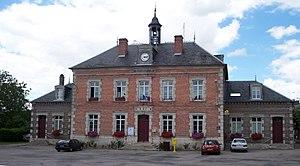
Mairie de Pâlis, dans le département de l'Aube
Palis est une commune déléguée d'Aix-Villemaur-Pâlis et une ancienne commune française située dans le département de l'Aube, au nord du pays d'Othe, en région Grand Est.